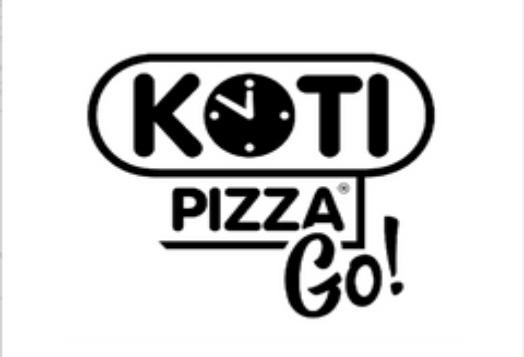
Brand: Kotipizza
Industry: Food